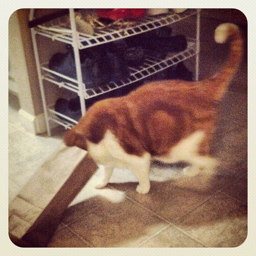
cats have the strange habit of going inside bags ! exactly where i want them .